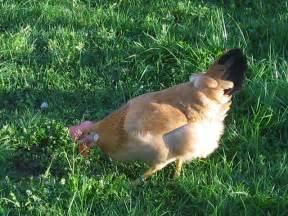
chicken